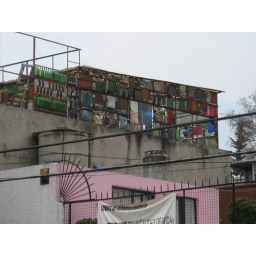
A rooftop garden house in the Coyoacan neighborhood of Mexico City made of old bottles and other salvaged glass.